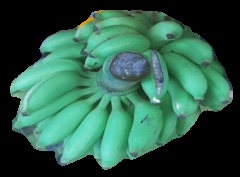
Variety: elakki-bale
Grade: grade2